Roger Seydoux

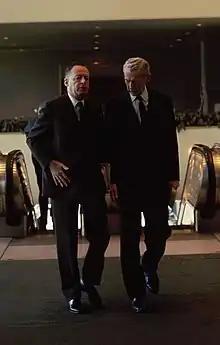
Seydoux (left) in 1967

Roger Seydoux (28 March 1908 in Paris – 3 July 1985 in Paris) was a French academic and diplomat.